Southern right whale

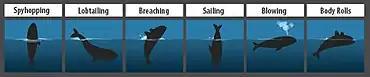
Surfacing behaviour

Like other right whales, the southern right whale is readily distinguished from others by the callosities on its head, a broad back without a dorsal fin, and a long arching mouth that begins above the eye. Its skin is very dark grey or black, occasionally with some white patches on the belly. The right whale's callosities appear white due to large colonies of cyamids (whale lice). It is almost indistinguishable from the closely related North Atlantic and the North Pacific right whales, displaying only minor skull differences. It may have fewer callosities on its head than North Atlantic and more on its lower lips than the two northern species. The biological functions of callosities are unclear, although protection against predators has been put forward as the primal role.